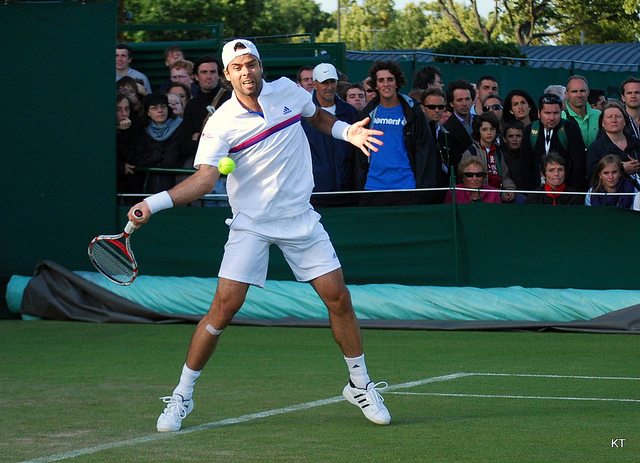
người đàn ông áo trắng đang chơi tennis trên sân